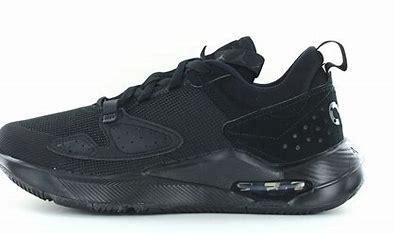
Brand: Jordan
Model: Air Cadence